Messerschmitt Me 262 variants

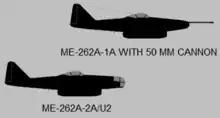
Me 262A-1a/U4 (above) and Me 262A-2a/U2 (below)

During the later stages of the war, production of the Me 262 was carried out by factories in German-occupied Czechoslovakia. After the end of the war in Europe, no airworthy Me 262s were left in the country, with all either being destroyed by retreating German forces or confiscated by the former Allied powers. However, the Czech factories still had the necessary equipment to build new aircraft. Although there was initially insufficient documentation to replicate the Me 262, the missing plans were obtained from an American aviation magazine. Avia was charged with continuing production of the Me 262 post-war under the designation S-92, nicknamed ""Turbina"".